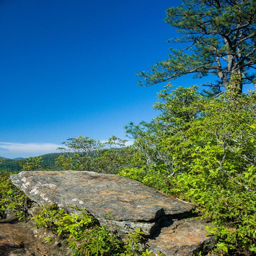
rock and overlook at the end of the hike